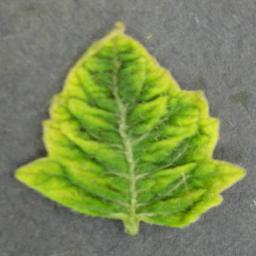
Label: Tomato___Tomato_Yellow_Leaf_Curl_Virus